Free Russian Press

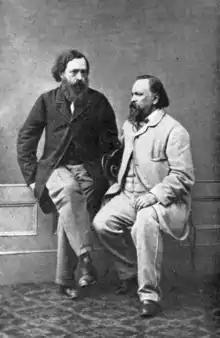
Nikolai Ogaryov and Alexander Hertzen

The Free Russian Press (also: Вольная русская книгопечатня) was a printing company and a publishing house launched in 1853 in London by Alexander Hertzen with a view to becoming the 'uncensored voice of free Russia'.